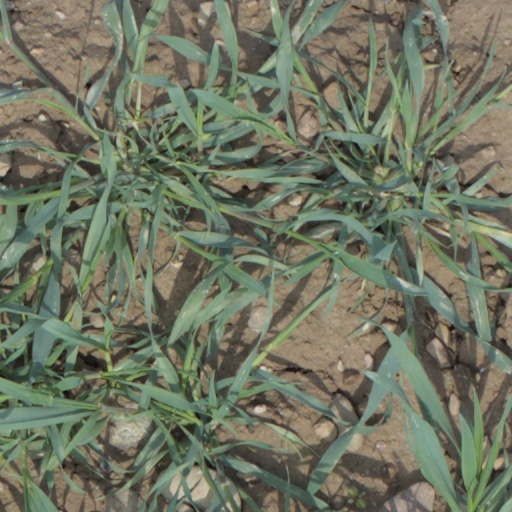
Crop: wheat